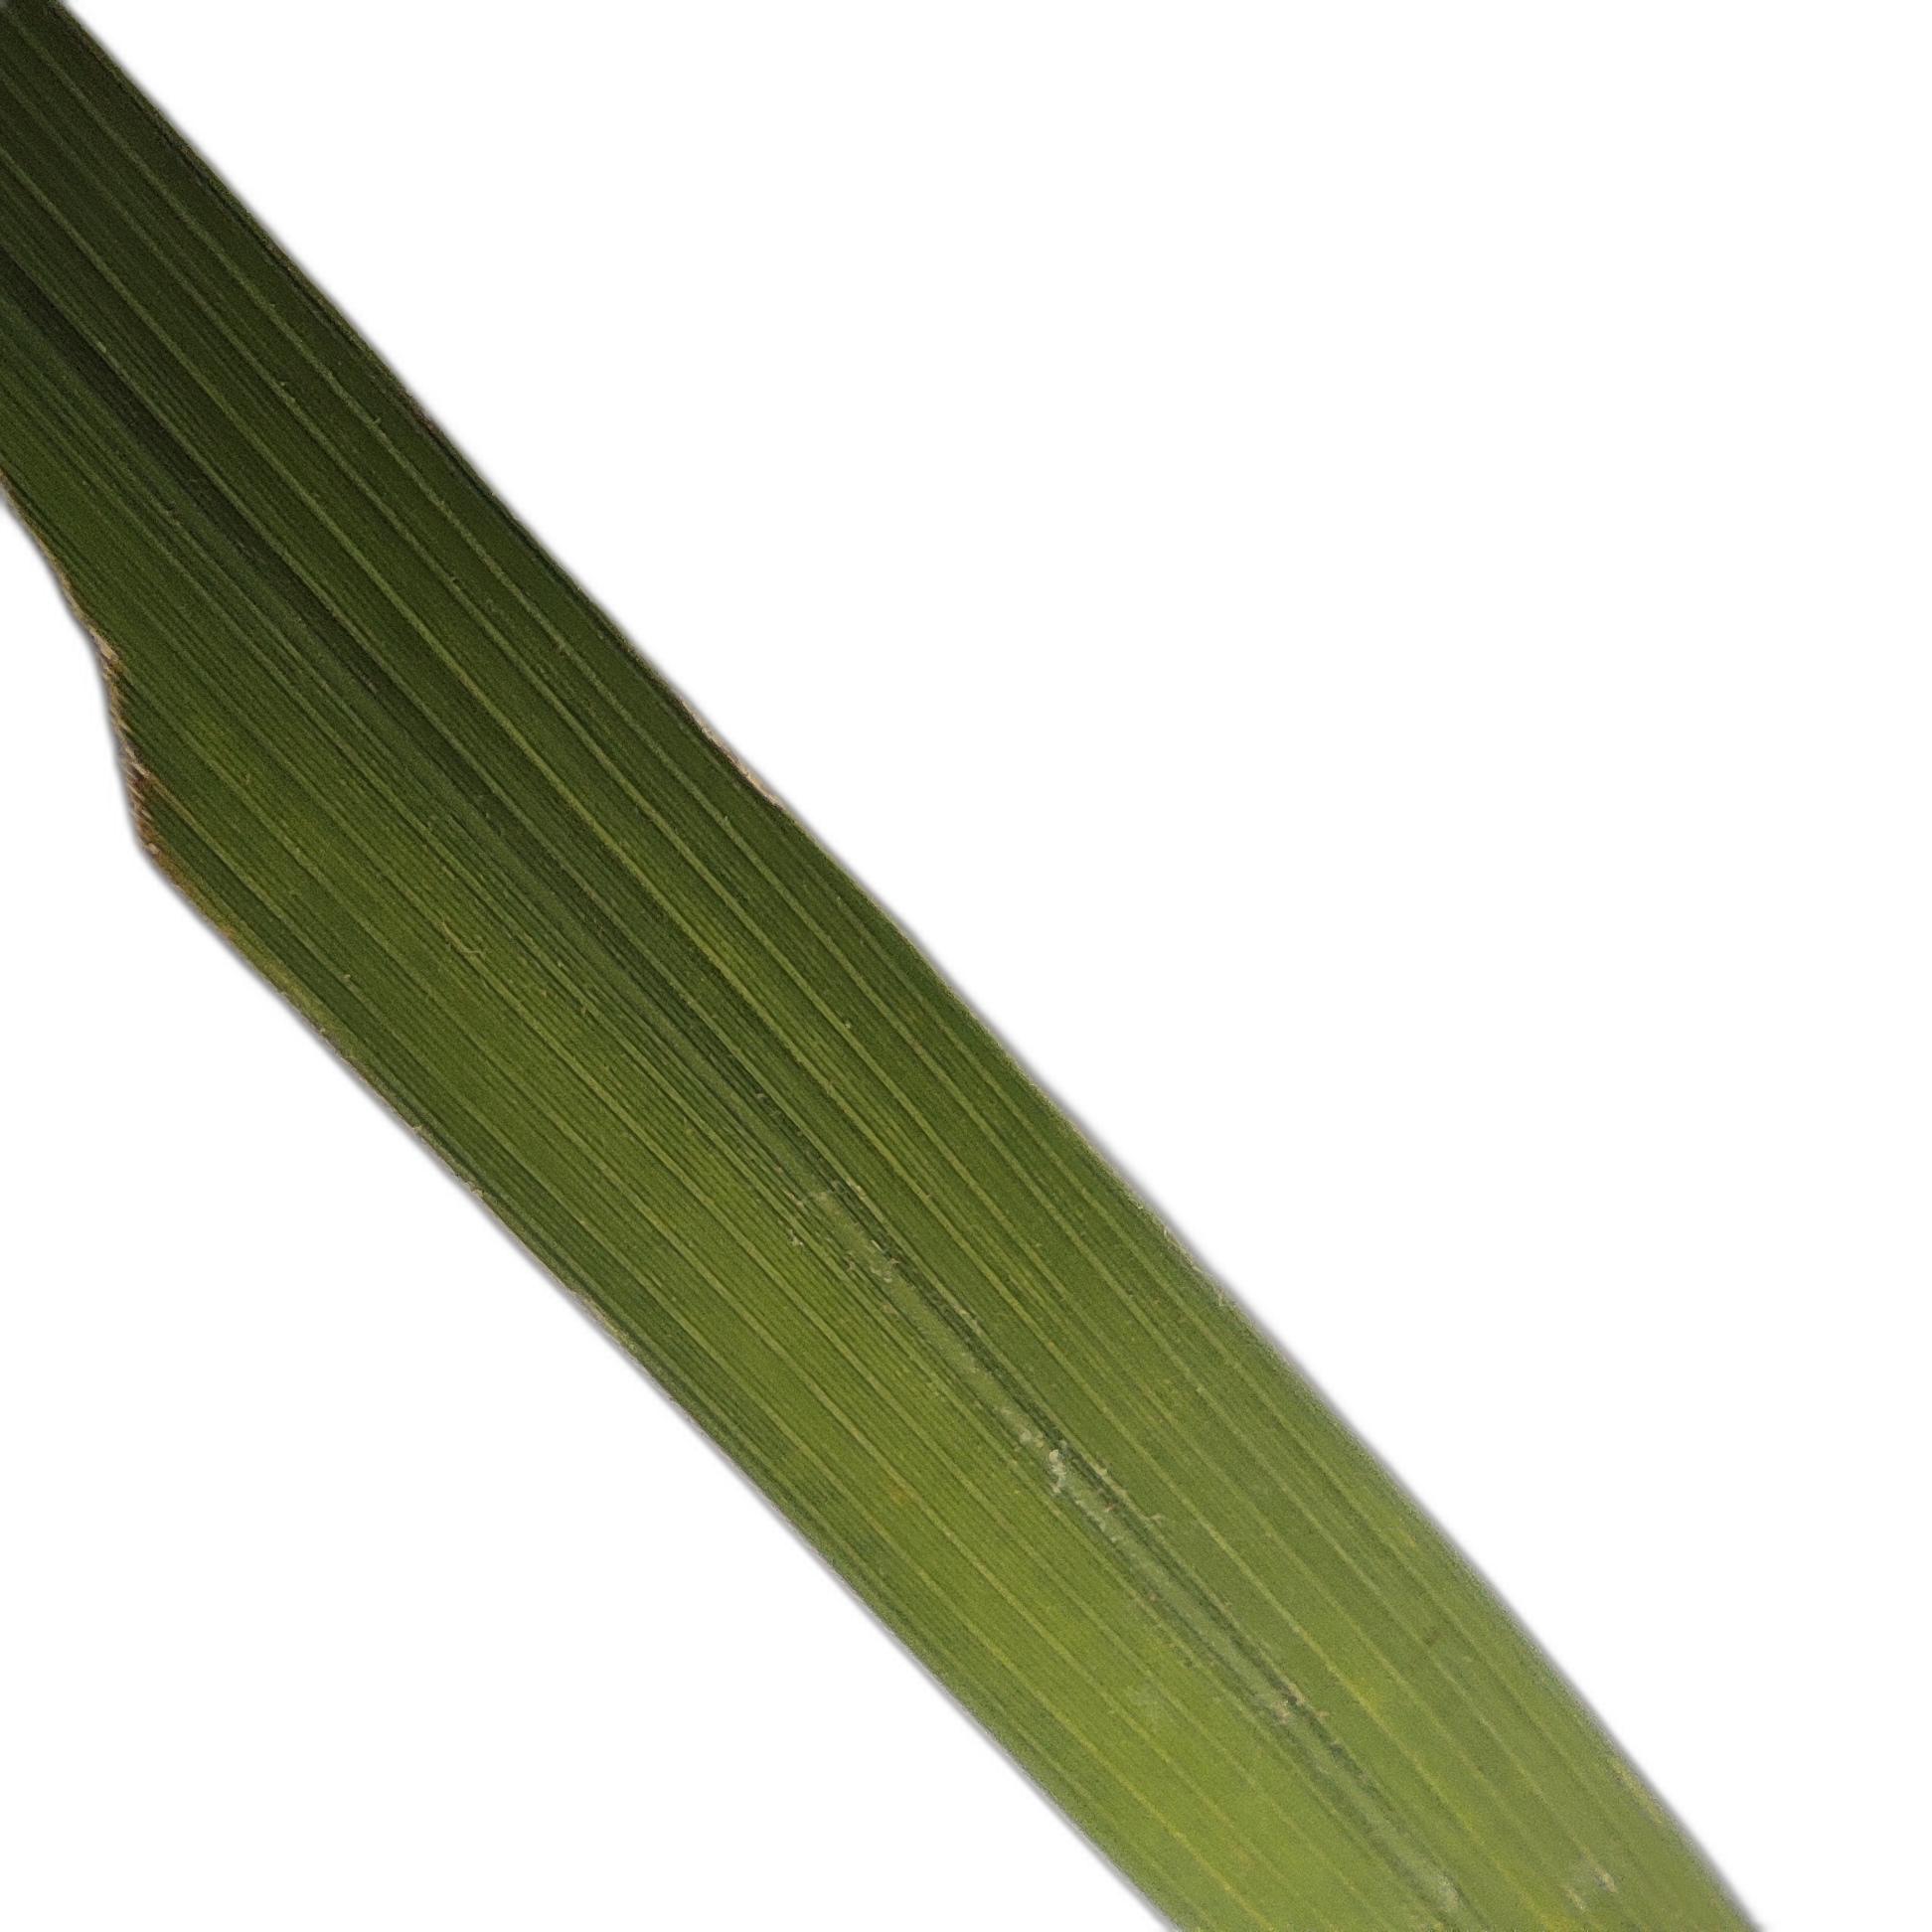
Label: Insect